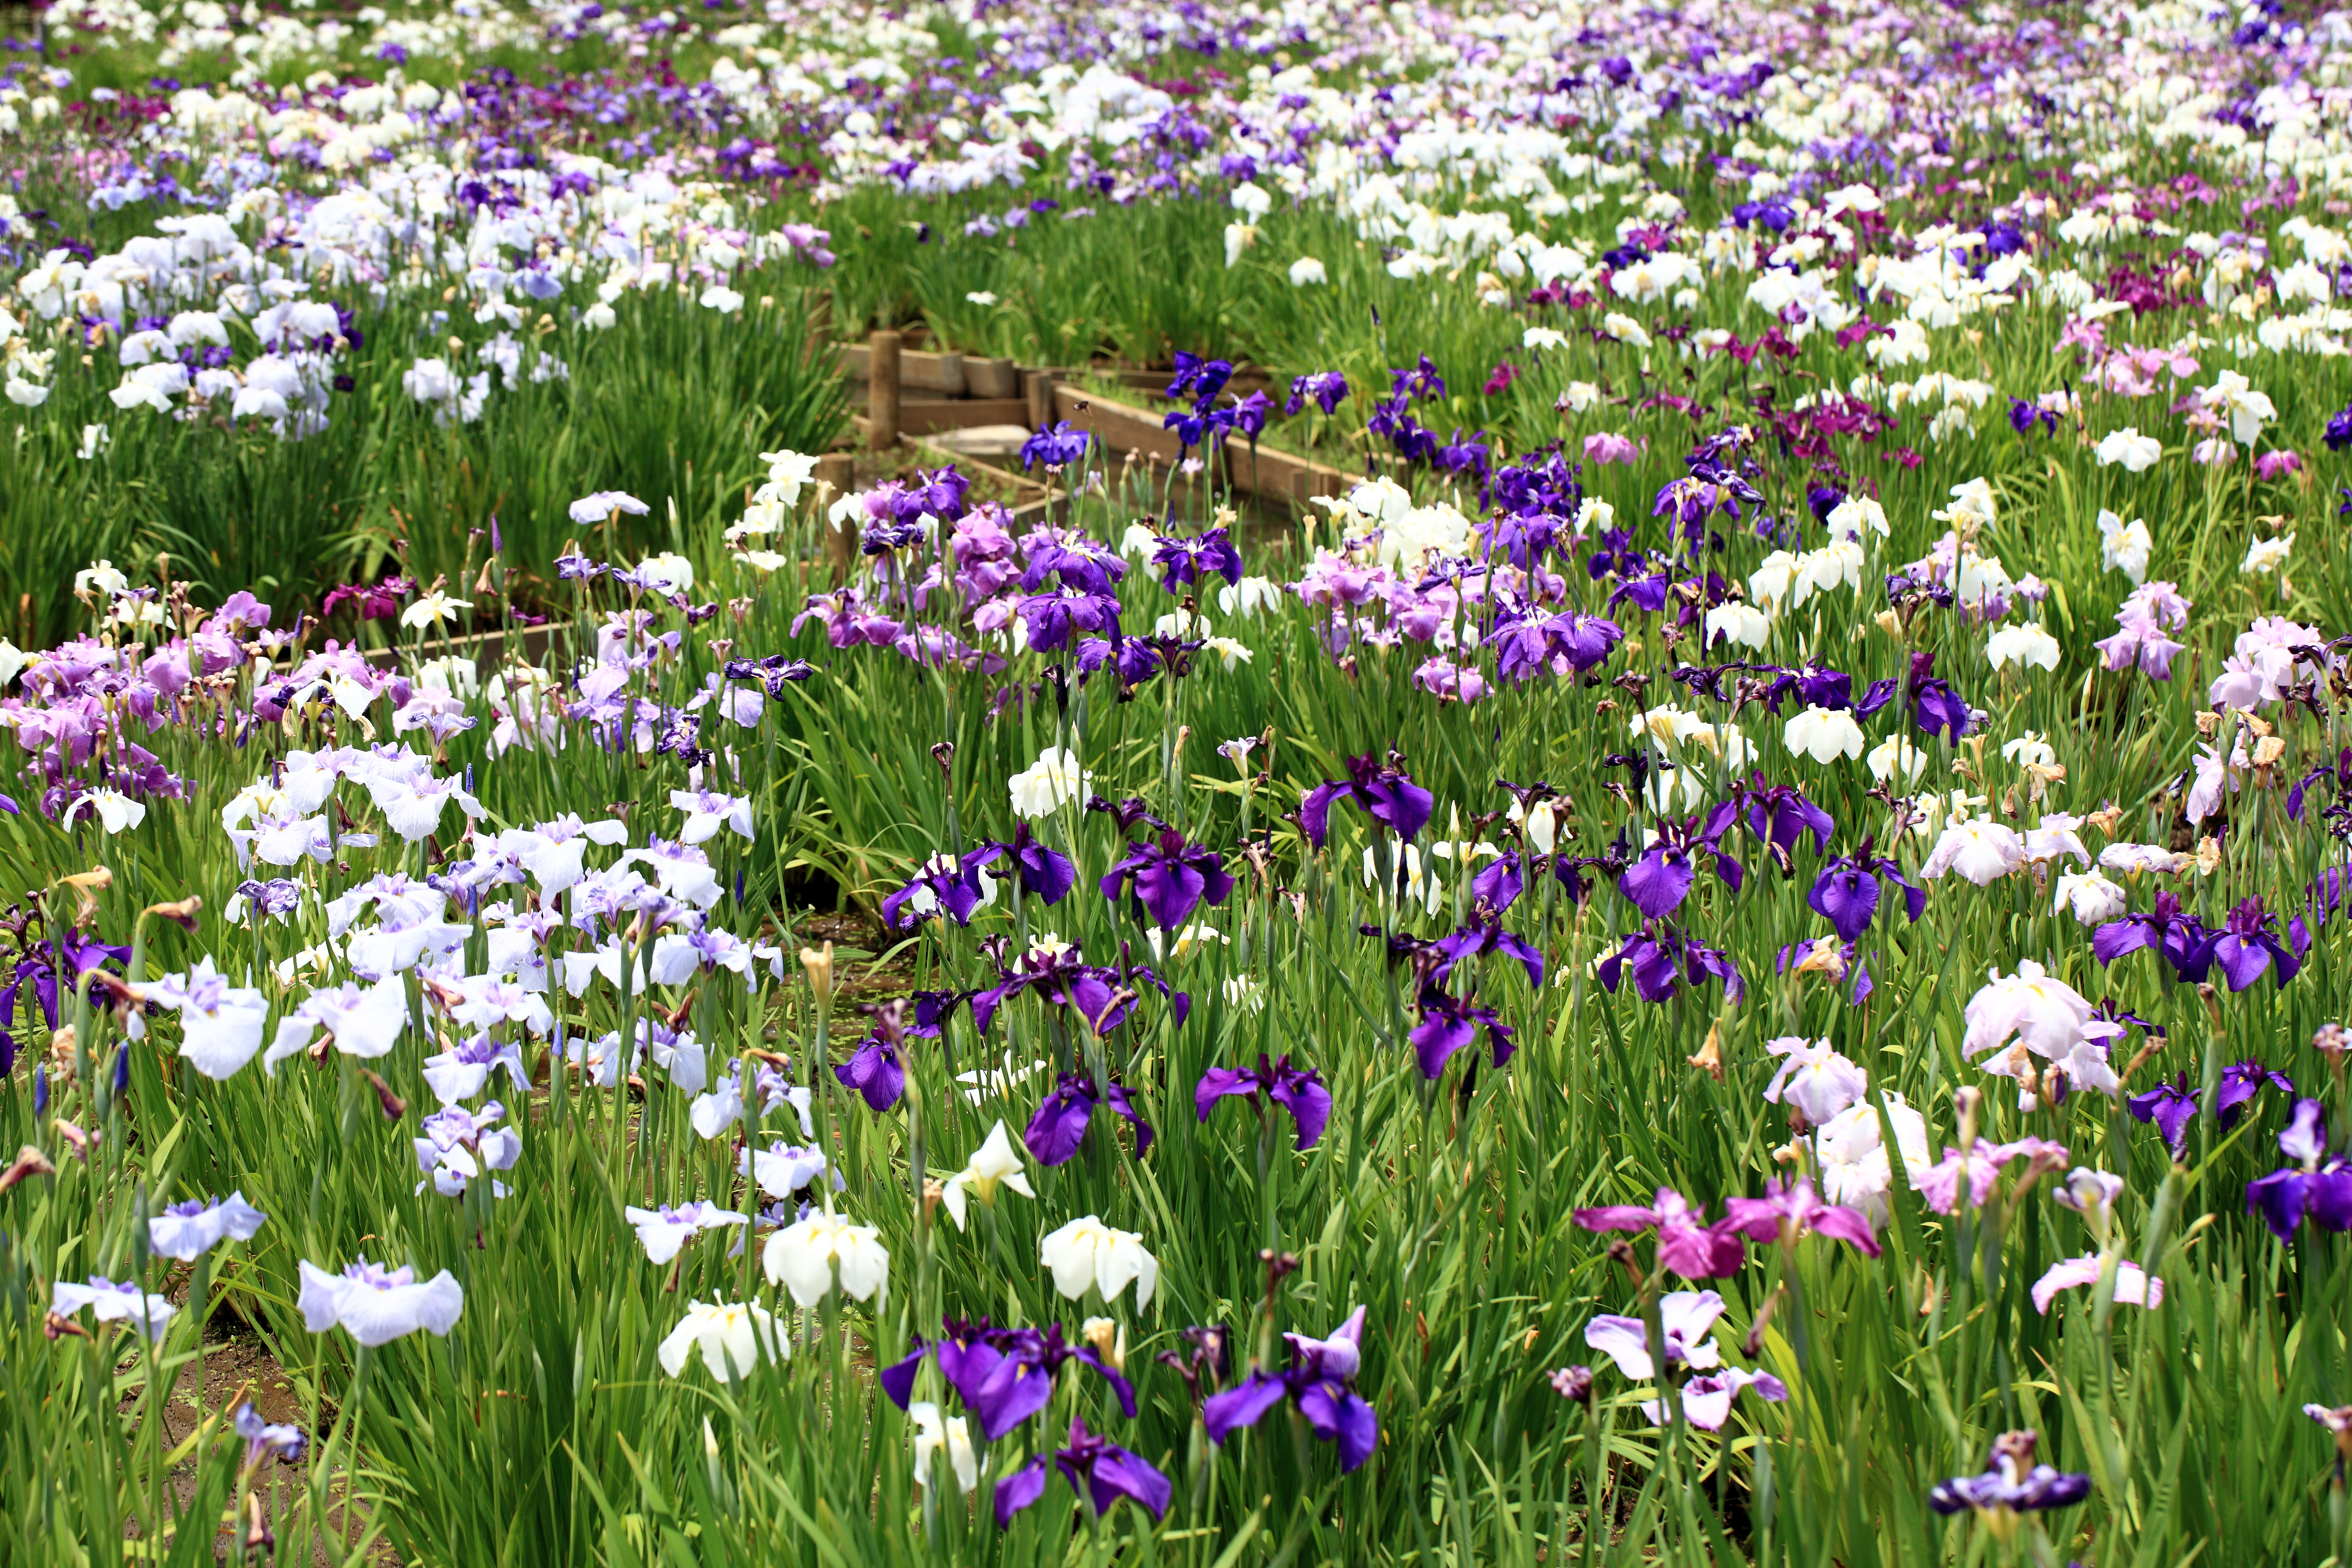
plant, field, meadow, prairie, flower, high, botany, flora, wildflower, tokyo, iris, 5d, hires, crocus, habitat, markii, hi, res, resolution, ensata, kouen, kitayama, higashimurayama, japanesewateriris, flowering plant, land plant, iris family